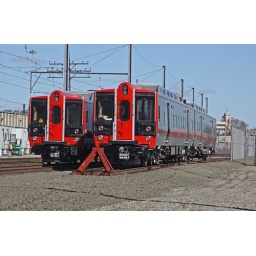
A couple sets of M8 cars wait for road testing in New Haven, CT. Photo taken with permission.